North Sydney Girls High School

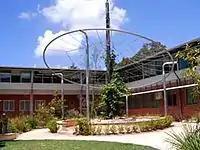
School gardens.

North Sydney Girls is an academically selective high school; admission to the school for Year 7 is determined by results in the Selective High Schools test, which is open to all Year 6 students in NSW. A small number of students from other high schools are accepted into years 8 to 12, with applications made to the school to sit for an entrance exam.